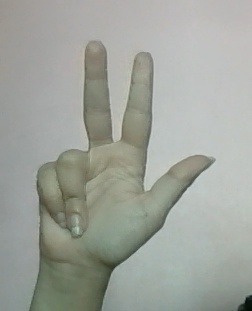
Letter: al